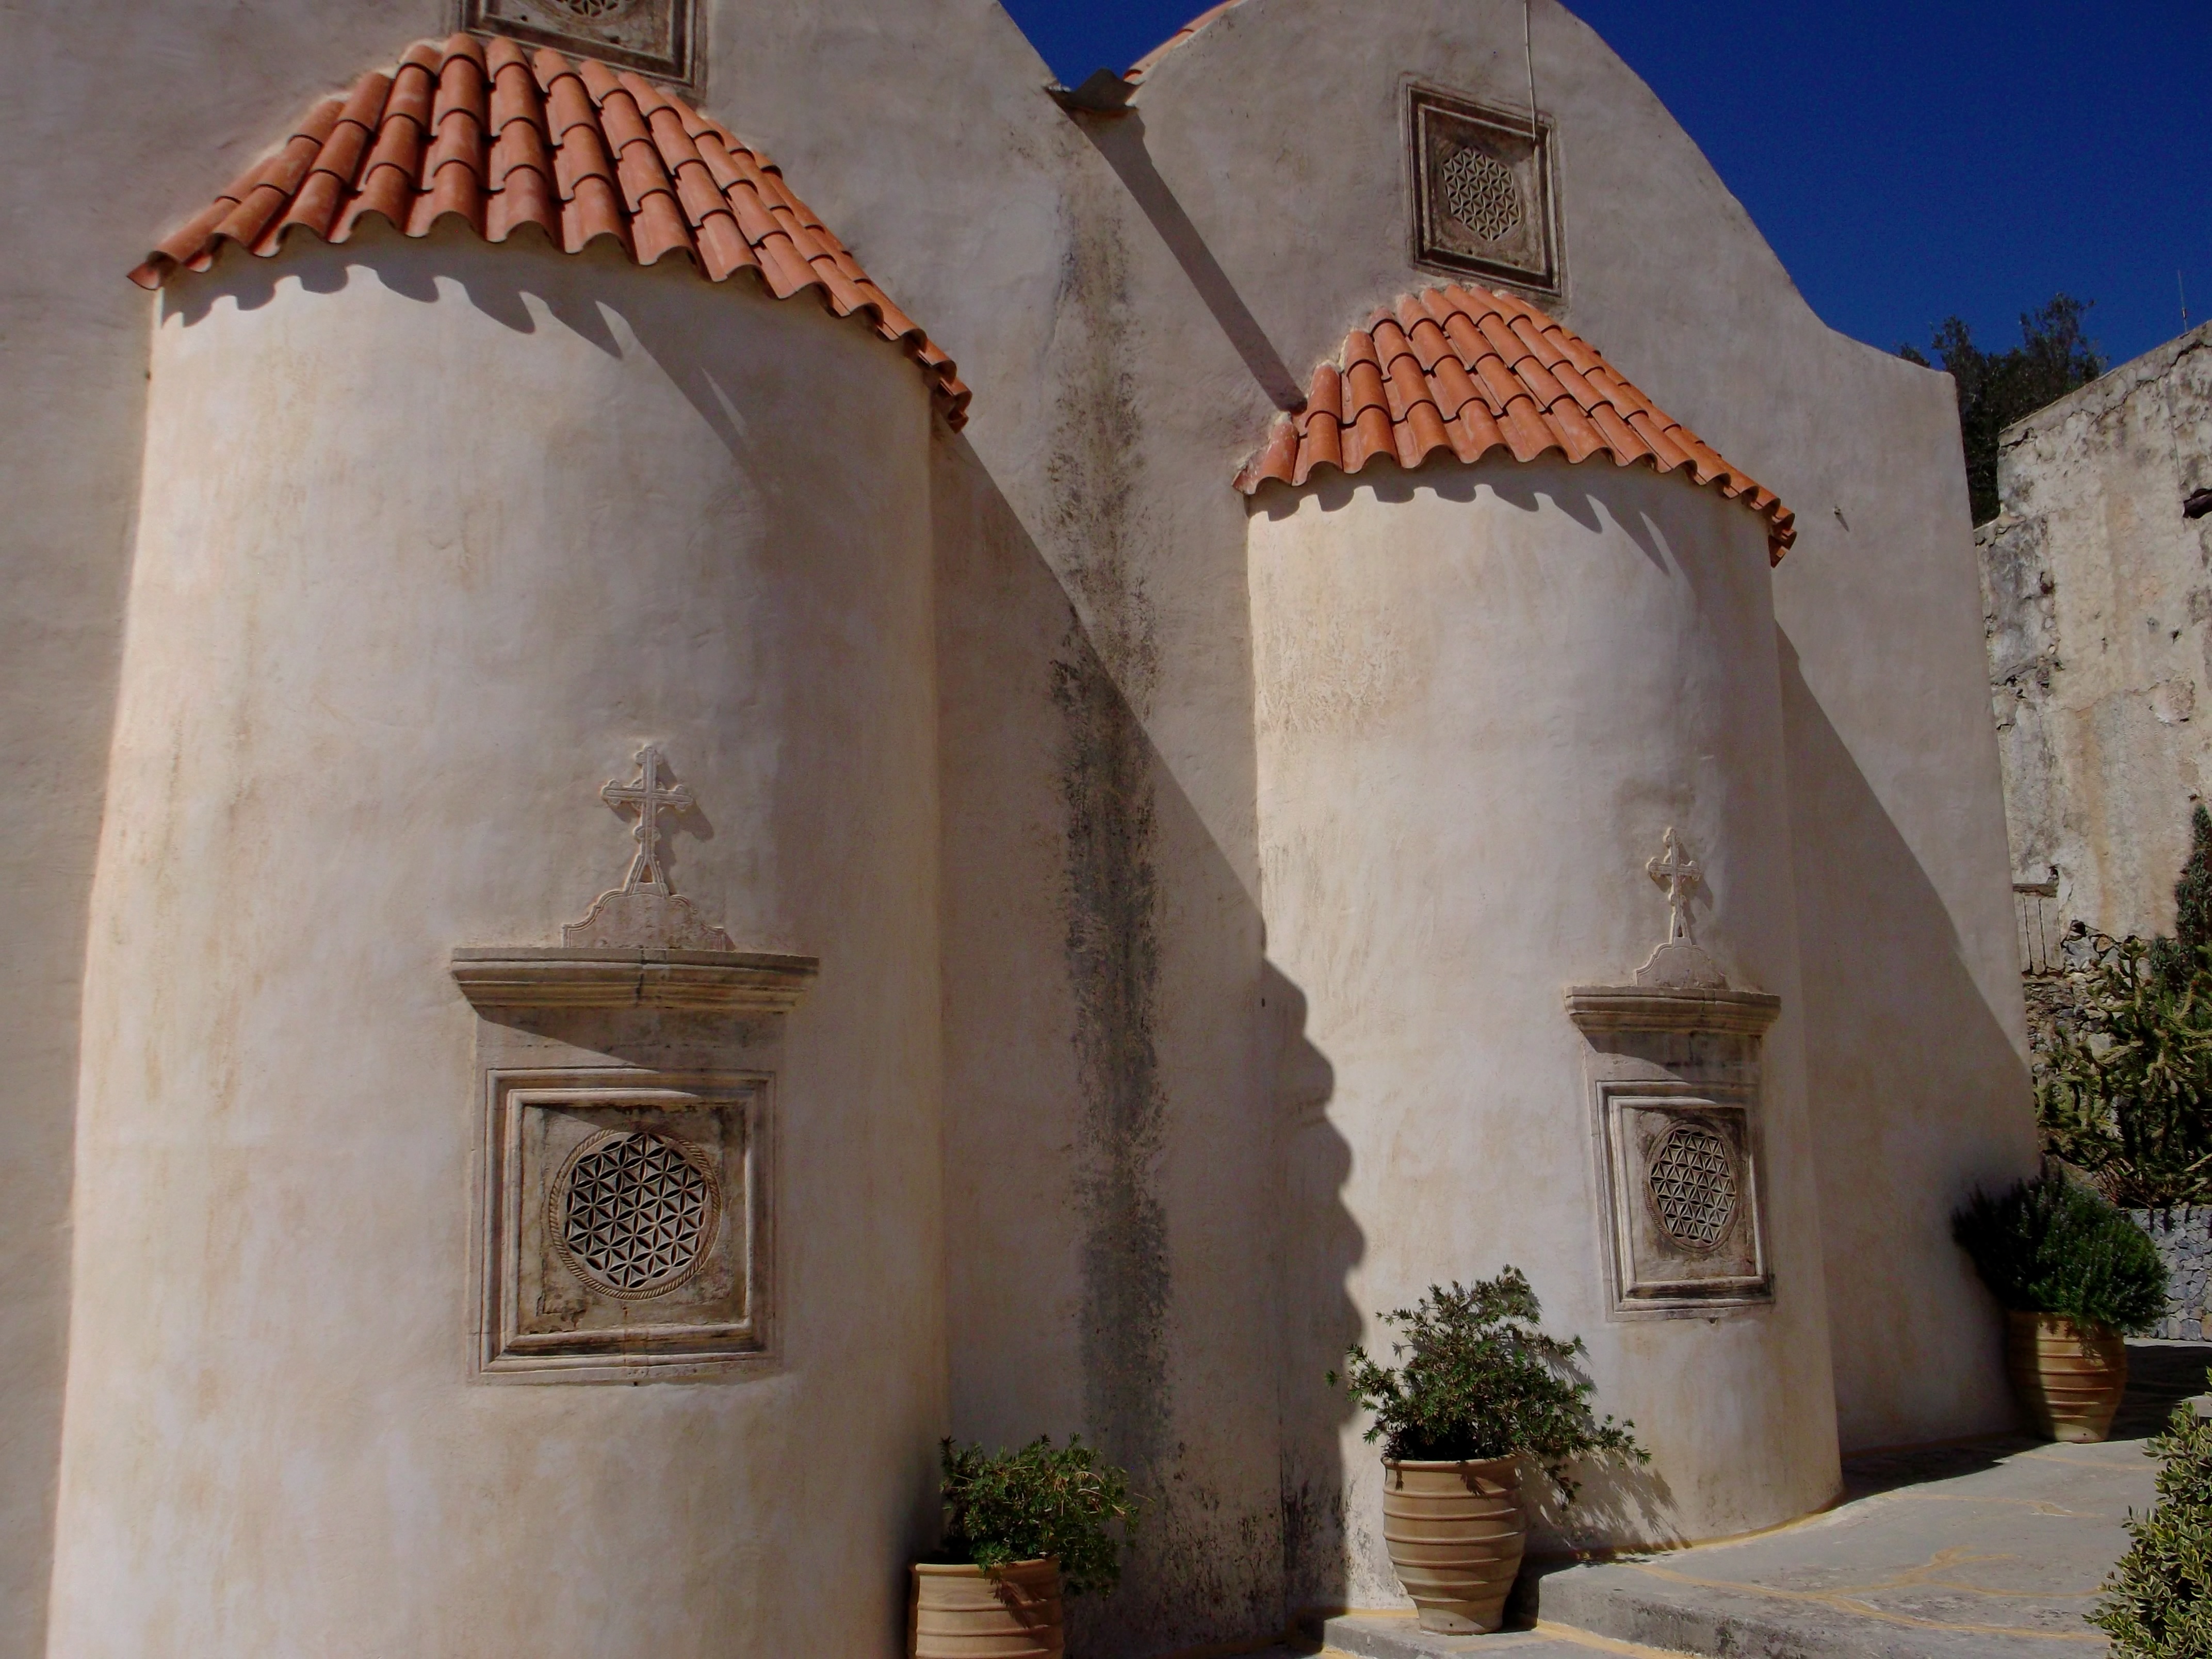
architecture, building, arch, facade, church, chapel, christian, place of worship, temple, monastery, shrine, synagogue, middle ages, ancient history, spanish missions in california